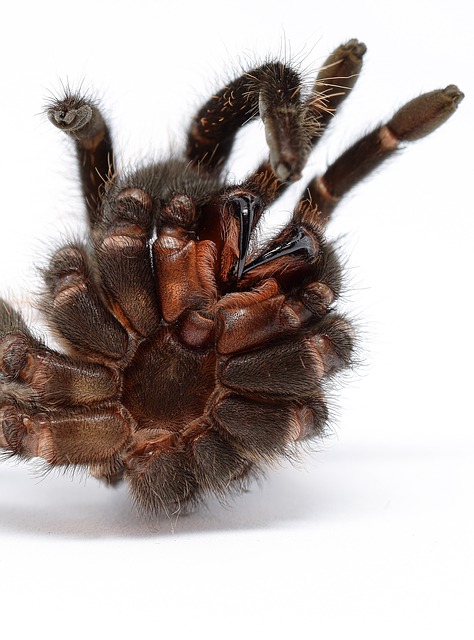
Label: ragno